History of D.C. United

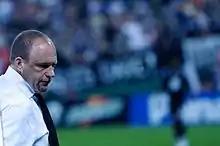

Following the club's failure to qualify for the MLS Cup Playoffs for two consecutive seasons, Tom Soehn resigned from the head coaching duties. Soehn became a director of soccer operations for the then-second tier club, Vancouver Whitecaps. D.C. United hired former Kansas City Wizards head coach, Curt Onalfo to replace Soehn. Onalfo, who had played for United in the 1990s, became the first former United player to be hired as a head coach. The recently retired Ben Olsen was hired as an assistant coach for Onalfo while Steve Sampson, who was an assistant to Soehn, remained on the coaching staff.